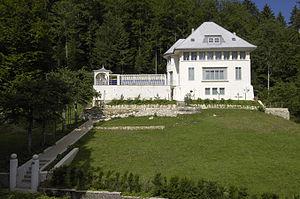
Charles-Édouard Jeanneret-Gris, plus connu sous le pseudonyme Le Corbusier, est un architecte, urbaniste, décorateur, peintre, sculpteur et auteur suisse naturalisé français en 1930, né le 6 octobre 1887 à La Chaux-de-Fonds et mort le 27 août 1965 à Roquebrune-Cap-Martin.
Cette liste présente les biens culturels d'importance nationale dans le canton de Neuchâtel. Cette liste correspond à l'édition 2009 de l'Inventaire Suisse des biens culturels d'importance nationale pour le canton de Neuchâtel. Il est trié par commune et inclus : 90 bâtiments séparés, 17 collections et 23 sites archéologiques.
La Villa Jeanneret-Perret est la première réalisation de Le Corbusier en tant qu'architecte indépendant. Édifiée en 1912, à La Chaux-de-Fonds, sa ville natale, elle était à l'origine destinée à ses parents. La villa est inscrite comme bien culturel d'importance nationale.